Sacco and Vanzetti

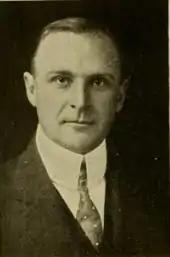
Massachusetts Governor Alvan T. Fuller

In 1924, referring to his denial of motions for a new trial, Judge Thayer confronted a Massachusetts lawyer: "Did you see what I did with those anarchistic bastards the other day?" the judge said. "I guess that will hold them for a while! Let them go and see now what they can get out of the Supreme Court!" The outburst remained a secret until 1927 when its release fueled the arguments of Sacco and Vanzetti's defenders. The "New York World" attacked Thayer as "an agitated little man looking for publicity and utterly impervious to the ethical standards one has the right to expect of a man presiding in a capital case."